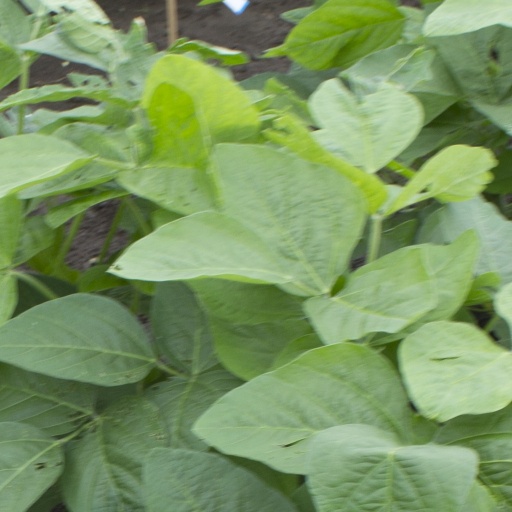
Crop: soybean